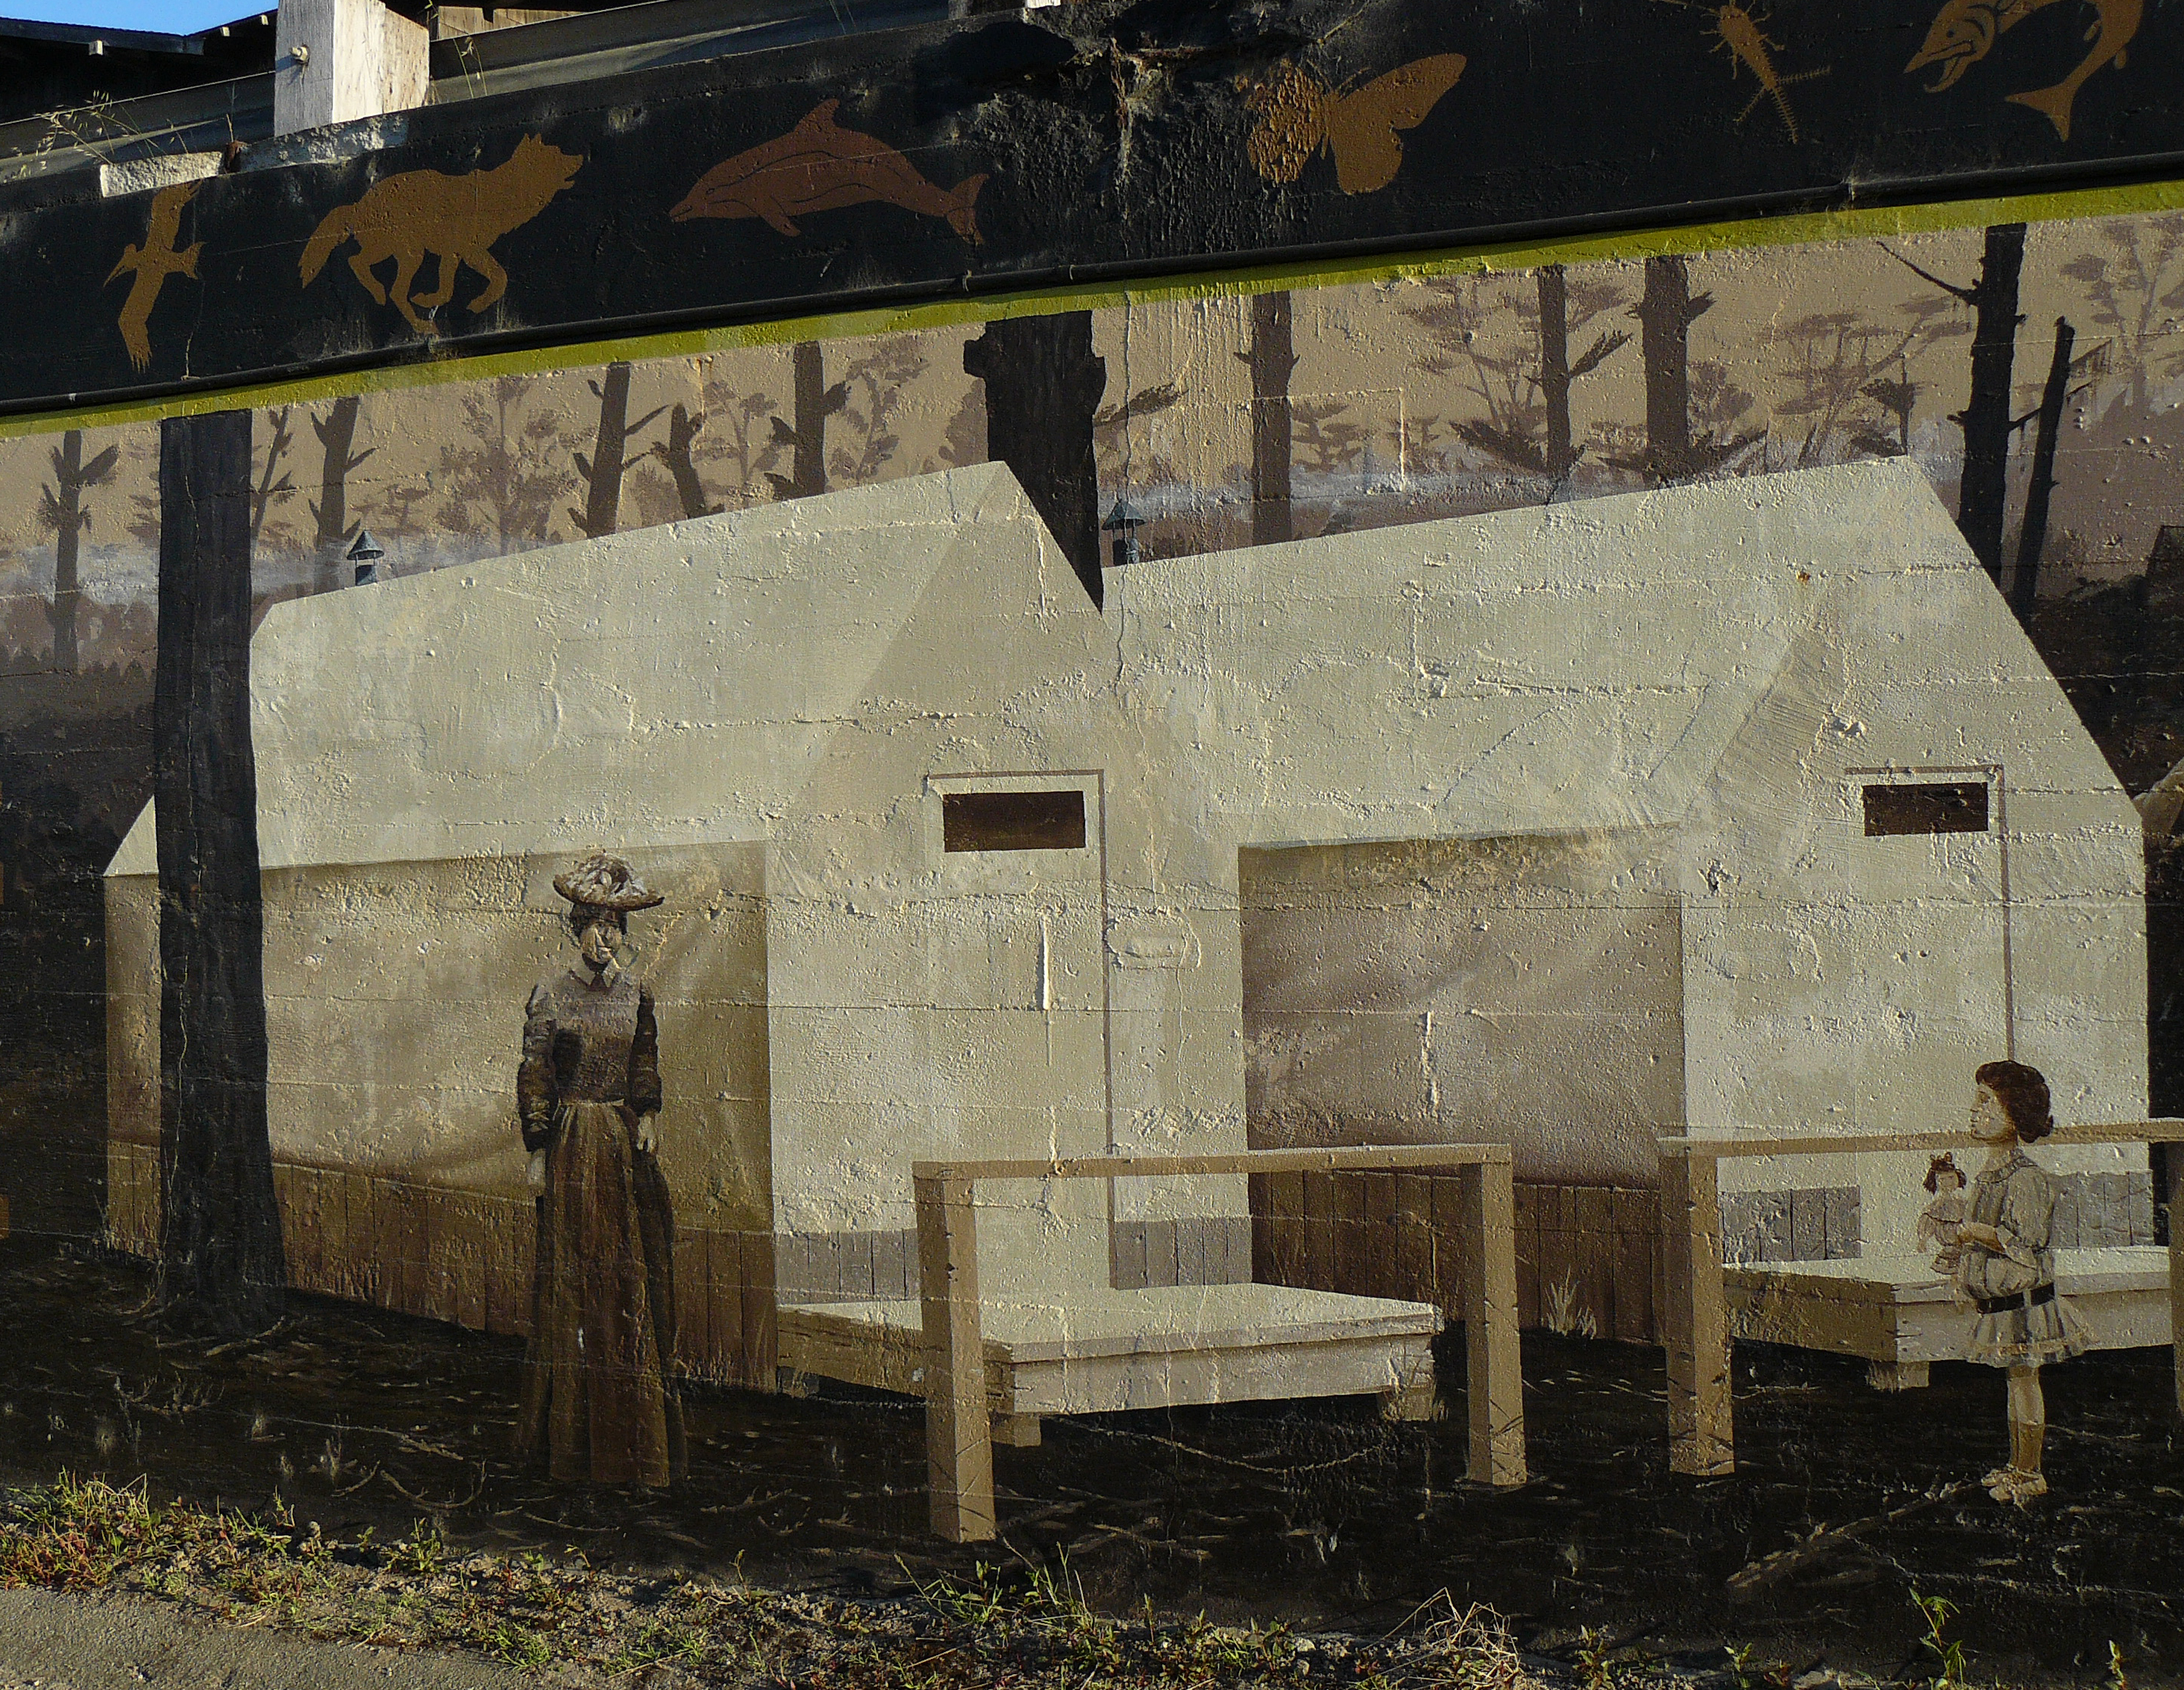
art, temple, history, pacificgroveca, pacificgrovebygod, montereycountyhistory, urban area, ancient history